Yeomen of the Guard

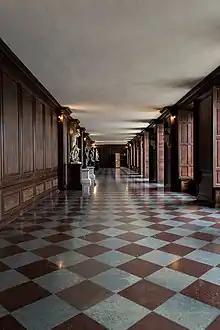
A long corridor in Hampton Court Palace. Here the Guard lined along the walls, forming a security cordon as the King passed.

Hewerdine mentions that the primary sources appear to make little distinction between the newly instituted Yeomen of the Guard, and the older positions of Yeomen of the Chamber, and the Yeomen of the Crown, which Henry VII kept as part of his household. Based upon the names of individuals, she suggests that the Yeomen of the Crown was the group of retainers who could serve as Yeomen of the Chamber or Yeomen of the Guard as openings occurred.